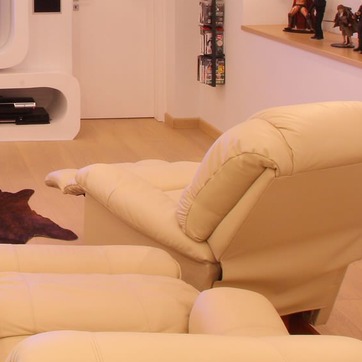
Material: fabric